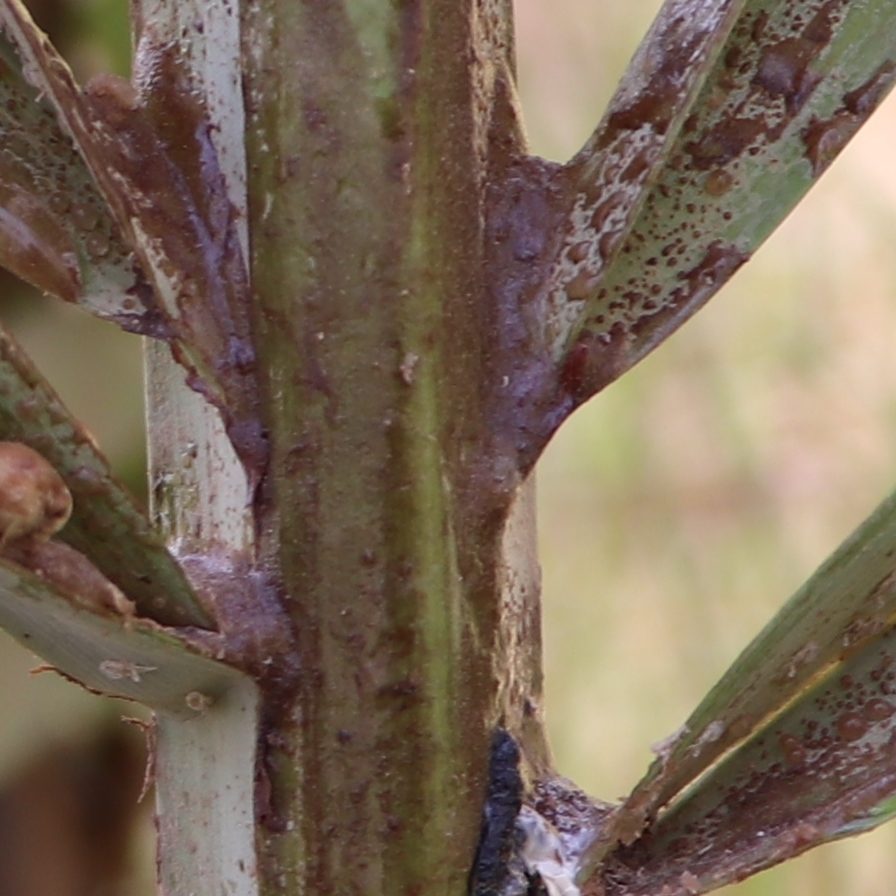
Label: Dubas